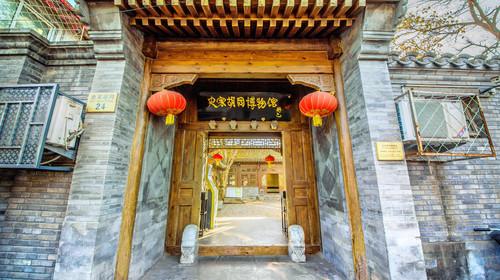
地标名称：史家胡同博物馆
所在城市：北京市·东城区